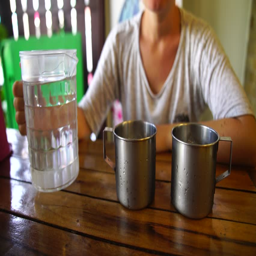
pouring fresh water into a cup of ice .